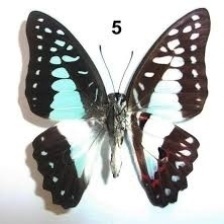
Species: GREAT JAY